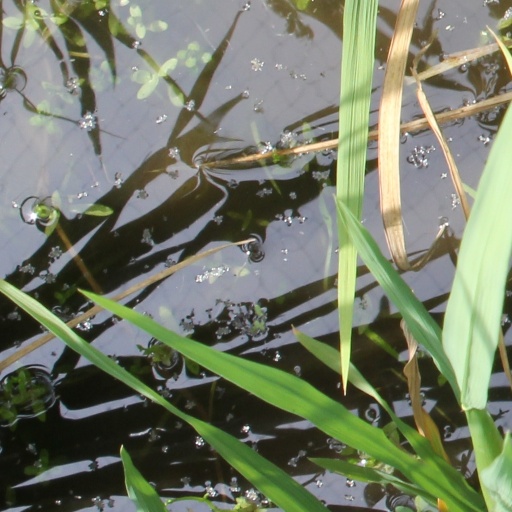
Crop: rice